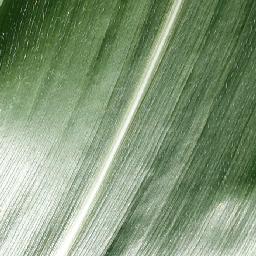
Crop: corn
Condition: (maize)_healthy